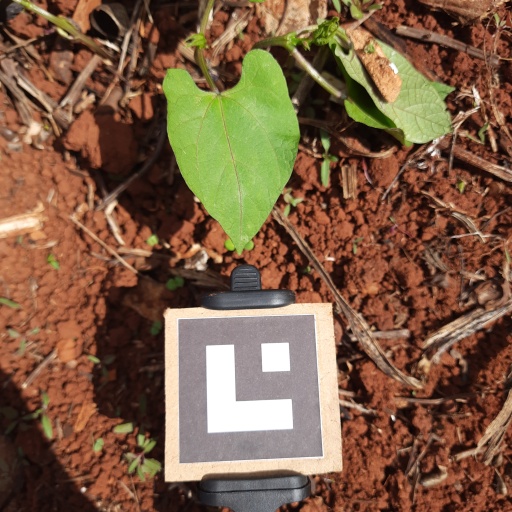
Observations: wavy surface, no eating holes, under sunlight